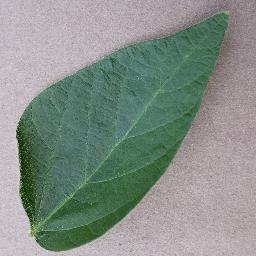
Label: Soybean___healthy